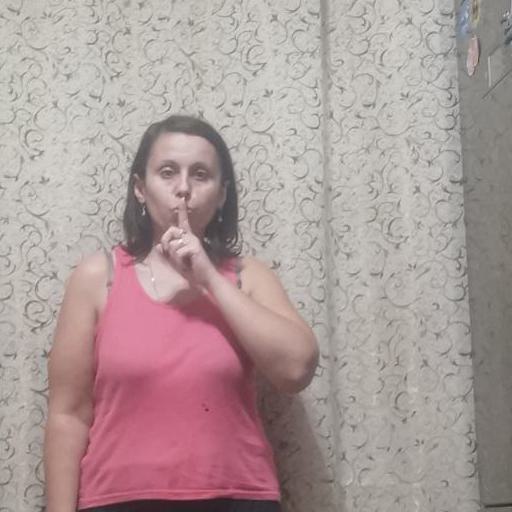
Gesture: mute